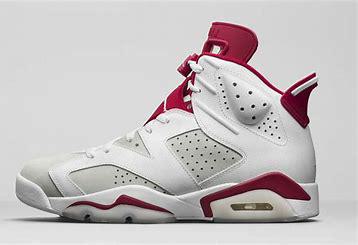
Brand: Jordan
Model: 6 Retro